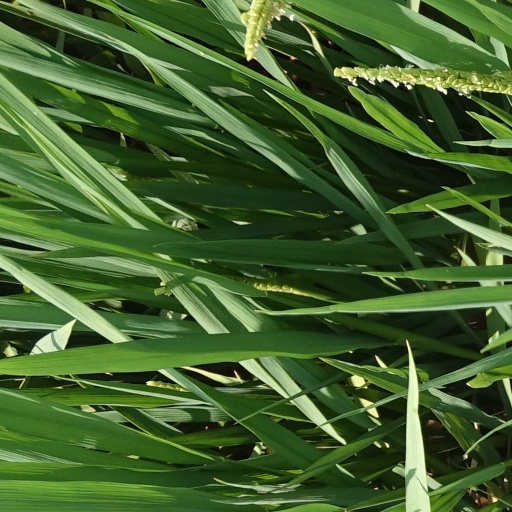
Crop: rice